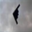
Label: airplane